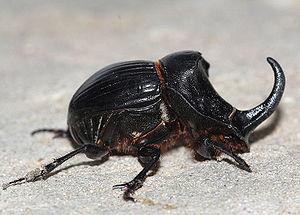
Copris est un genre d'insectes coléoptères, de la famille des Scarabaeidae, de la sous-famille des Scarabaeinae, et de la tribu des Coprini.
Copris hispanus, ou le copris espagnol, est une espèce d'insectes coléoptères de la famille des Scarabaeidae.